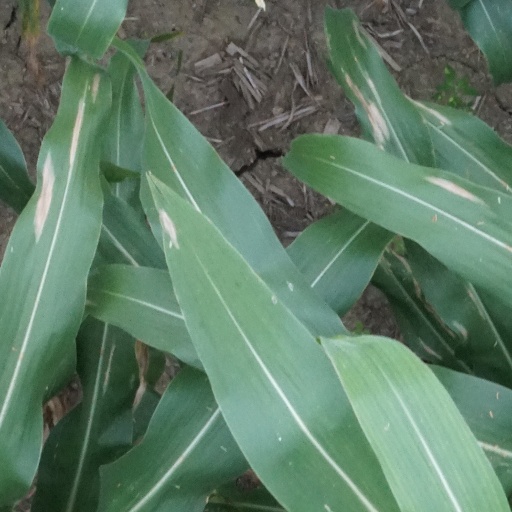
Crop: maize; corn